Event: Nepal Earthquake
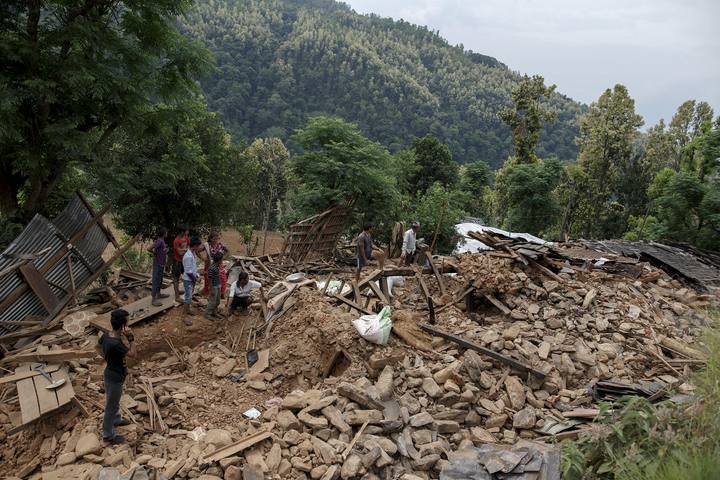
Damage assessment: damage